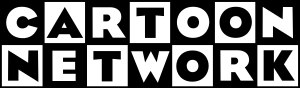
Cartoon Network
Logotip under 3. oktober 1992
Cartoon Network er en amerikansk tv-kanal, der viser tegnefilm og tv-serier for børn. Findes også i synkroniseret udgave i Danmark. Kanalen sender 24 timer i døgnet og 7 dage om ugen. Cartoon Network er en betalingskanal, dvs. at man enten skal have parabol, kabel-tv, antenneforening eller en anden form for betalingstv, der har Cartoon Network i deres programpakke, hvis man vil have mulighed for at se kanalen på sit fjernsyn.